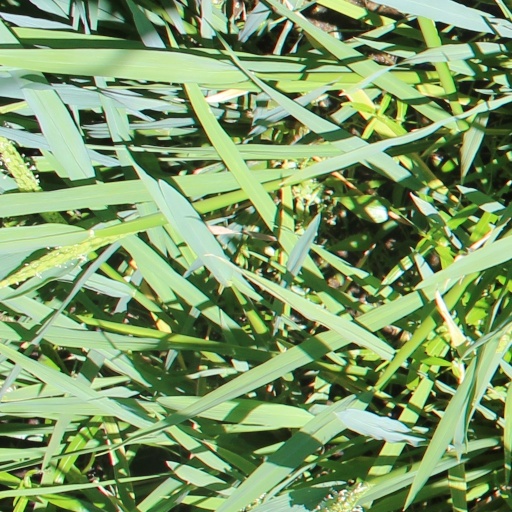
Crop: rice